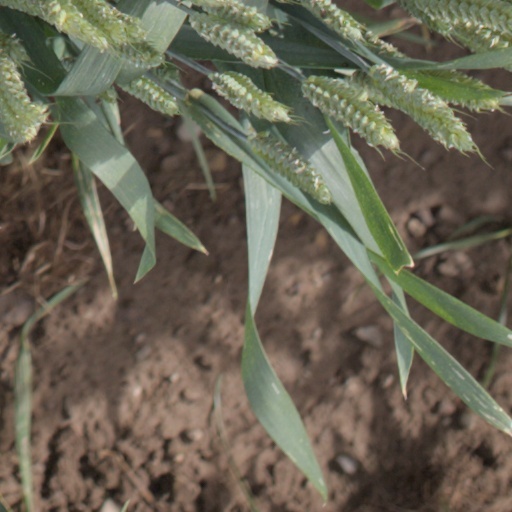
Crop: wheat